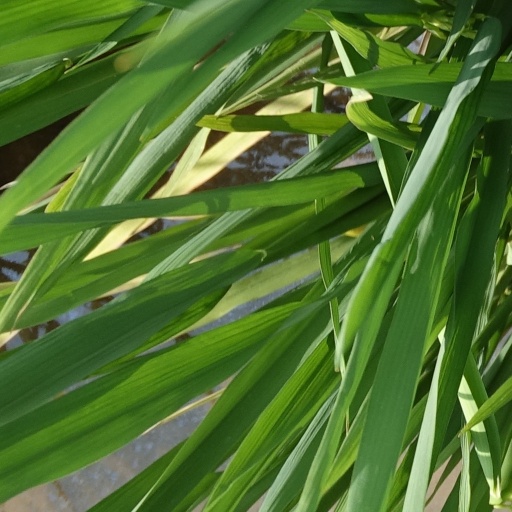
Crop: rice